Robert Christie (Lower Canada politician)

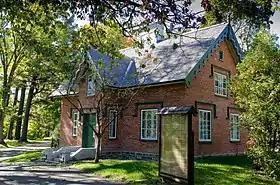
Entrance Lodge to Mount Hermon Cemetery, which Christie is buried

In later life, Christie grew increasingly irascible, but also mended fences with old political opponents, such as John Neilson, who had led the efforts to exclude Christie from the Legislative Assembly of Lower Canada. He also developed a close friendship with Papineau, and worked to have Papineau's pre-1837 salary as Speaker of the Assembly paid to him.